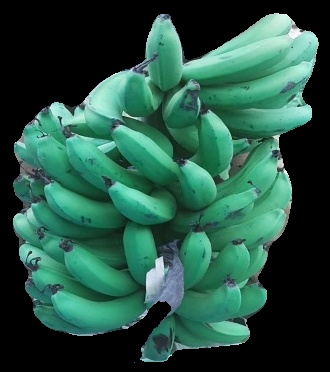
Variety: pachbale
Grade: grade3